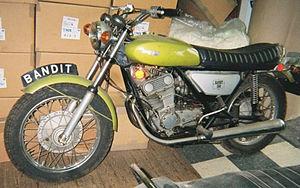
La Triumph Bandit est un prototype de moto britannique fabriqué par Triumph en 1970. Conçu à l'origine comme le dernier projet d'Edward Turner, il fut ensuite substantiellement modifié par Bert Hopwood et Doug Hele. En dépit de leur travail, la Bandit ne fut jamais lancée en production et seuls cinq exemplaires ont survécu, ce qui rend ces modèles particulièrement rares. Doug Hele déclara que le modèle avait été abandonné à cause des doutes au sujet de la conception, tels que l'usure rapide des rupteurs d'allumage.